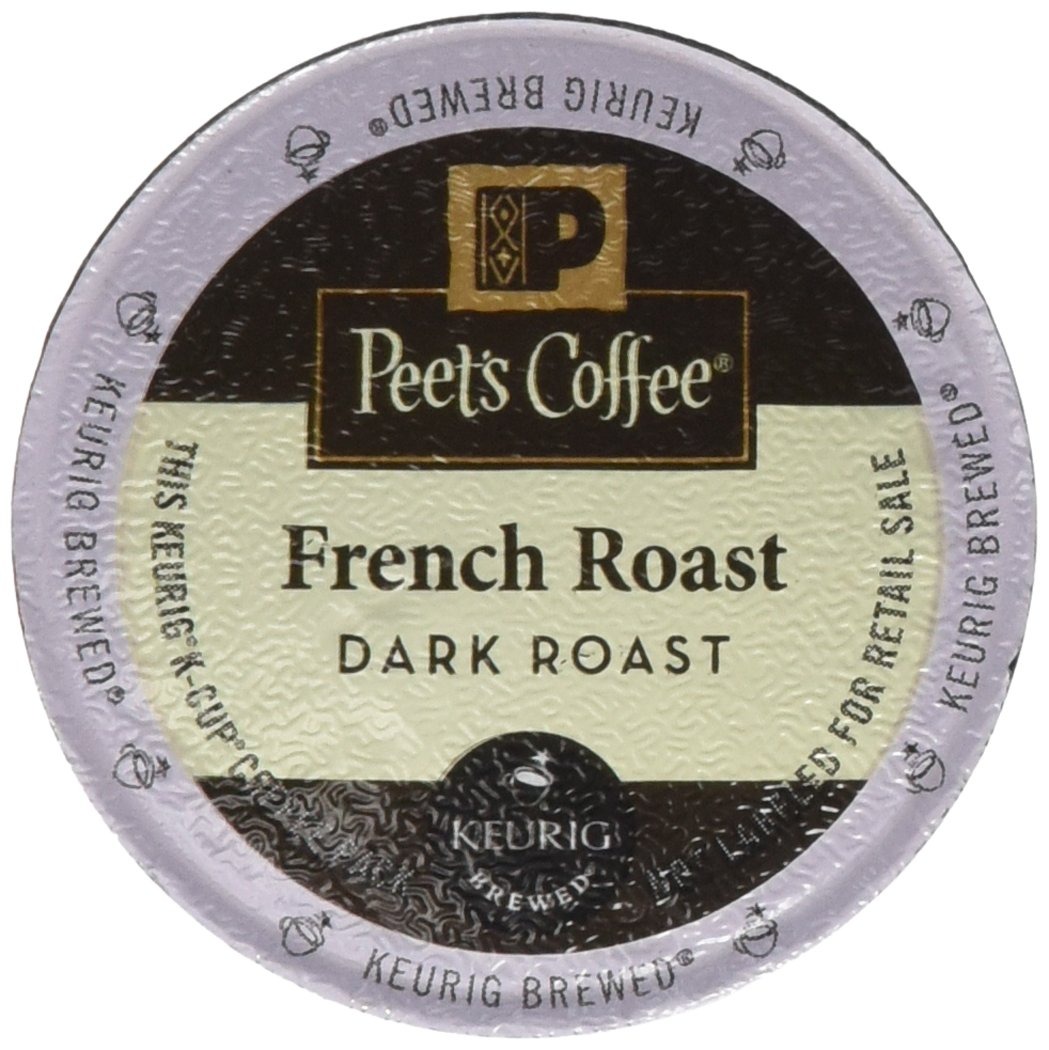
Item Name: Peet's French Roast 120 Single K-Cups
Bullet Point 1: Our darkest roast is not for the cautious. But these rich, glistening beans are a favorite of Peet’s roasters.
Bullet Point 2: Flavor Notes: Intensely bold and flavorful. Pronounced smoky overtones with a pleasant bite.
Bullet Point 3: For use in all Keurig K-Cup brewers
Bullet Point 4: Includes 120 K-Cups.
Bullet Point 5: Packaging may vary
Product Description: Peet's Coffee French Roast Dark Roast Coffee is a roaster's favorite. "On a normal day, I cup 50 coffees before 7 a.m. But I always come back to French. You inhale that smoky aroma, and then a subtle sweetness pops out that awakens your taste buds. It's visceral."--John "Nic" Nicolini, Peet's roaster for more than 20 years. Peet's believes there's only one way to roast coffee: with the precision of a craftsman who relies on his five senses--not a computer--to arrive at perfection. They believe coffee beans are at their peak the second they emerge from the roaster, so they quickly seal in the freshness to deliver you full flavor. They believe when they've done their job, you will experience something you've never tasted before--something uniquely rich and deep. The truth is, they don't believe in taking shortcuts and their approach to single cups has been no different. That's why Peet's can promise something you just can't get anywhere else: the uncompromised cup. Includes 120 K-Cups.
Value: 120.0
Unit: count

Price: 20.71